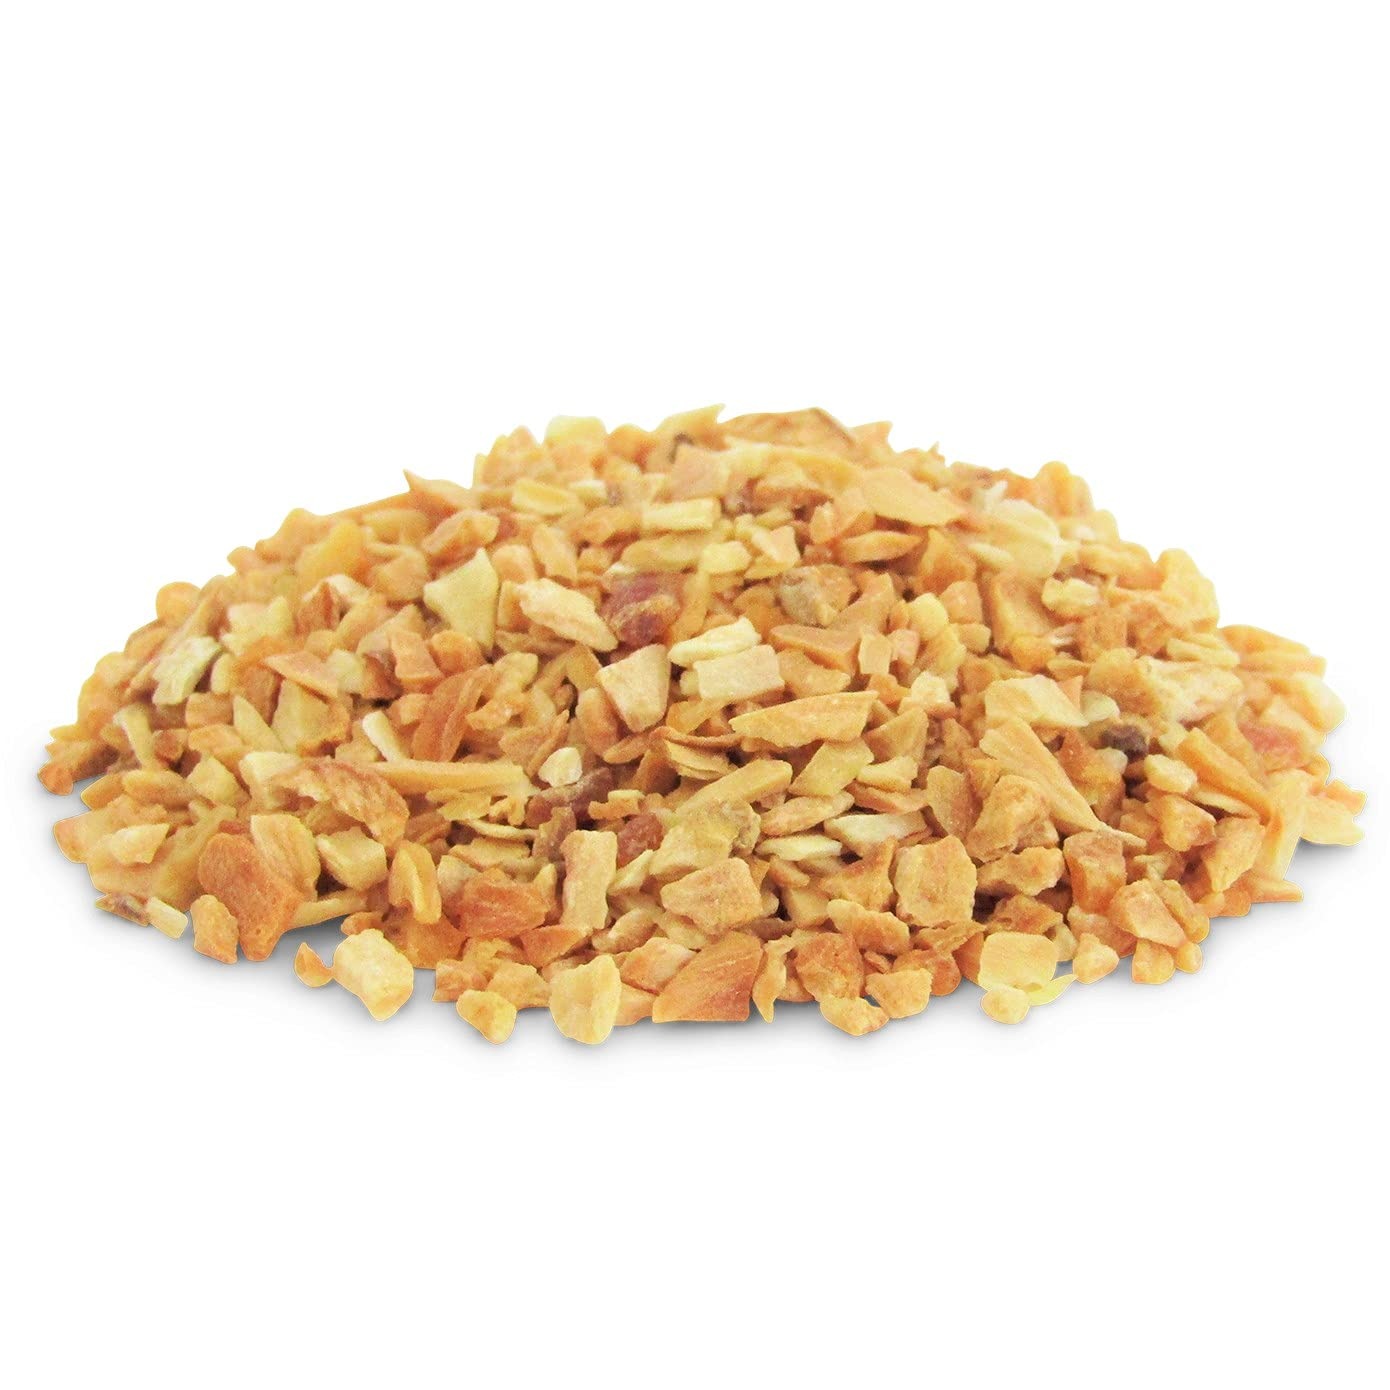
Item Name: Toasted Minced Garlic by Its Delish, 1 LB (16 Oz bag) – Premium Quality Fresh Dry Roasted Chopped Garlic for Cooking, Baking, Topping – No Preservatives, No Artificial Flavor Added, Certified Kosher
Bullet Point 1: 🧄 TOASTED DRIED MINCED GARLIC – To peel garlic & preserve it was a hard task indeed. Dried Minced Garlic by Its Delish is a perfect substitute of a pungent smelling garlic. We deliver more fresh minced garlic that is intense than garlic powder, but smoother and more mellow than raw garlic. Add a new and fresh flavor of minced garlic to your most favorite dishes.
Bullet Point 2: 🧄 NATURAL TASTE WITH FITNESS – Dried Minced Garlic by Its Delish is a sound and present day selection of gourmet specialists to cook in hotels and restaurants. It is regularly used to improve your culinary involvement in generous flavor and striking taste. Spare yourself from the long system of peeling and include our minced garlic for an aromatic taste.
Bullet Point 3: 🧄 GREAT VALUE BULK – It's Delish offers various sizes in bags bulk style and jars as well. There are no artificial synthetic substances or flavors utilized at any phase of developing and handling.
Bullet Point 4: 🧄 A MUST HAVE PAIR – Give a new boost and energy to your dishes with It’s delish minced garlic. Use our minced garlic in soups, stews, rubs, dressings and marinades. It pairs well with basil, chili, coriander, dill, ginger, Italian herbs, parsley and turmeric. It can also be used for garnishing purpose.
Bullet Point 5: 🧄 SATISFACTION GUARANTEED – We provide premium quality, non-GMO, certified kosher OU packaged in the USA. No additives or artificial flavors. You can order direct from the factory. Feel free to contact if you have any issue with our product. Warranty assured!
Product Description: <p><strong>Dry Roasted Dried Minced Garlic by Its Delish, 1 lb bulk Bag</strong></p><p>&nbsp;</p><p>Dried Minced Garlic by Its Delish helps to inspire menus and bring sharp, and bold flavor to exquisite dishes like soups, stews, dishes, sauces, and plates of mixed greens.</p><p>Add a new tasty delight to fish, potato, pasta plate of mixed greens, and a lot more dishes with our minced garlic.</p><p>There are no artificial chemicals, flavors, or additives used.</p><p>Order our premium quality, non-GMO, certified kosher product directly from the factory.</p><p><strong>About It's Delish!</strong></p><p>It's Delish was established in 1992 and is located in North Hollywood, California. It's Delish is a food manufacturer and distributor who produces over 500 gourmet food products including licorice, sour belts, taffies, caramels, Jordan almonds, chocolates, nuts, fruits, trail mixes, spices, and the spice blends. It's Delish also produces organics and all-natural products. We give you the opportunity to order from the factory direct!</p><p>It's Delish! prides itself on the four pillars that are at the foundation of everything we do.</p><p>Innovation Quality Value Service</p>
Value: 16.0
Unit: Ounce

Price: 18.99